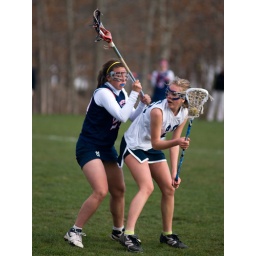
The varsity girls lacrosse team at Ross School played a home match against Smithtown West on April 23.